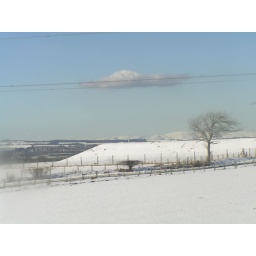
Snow in Scotland seen from the window of a train